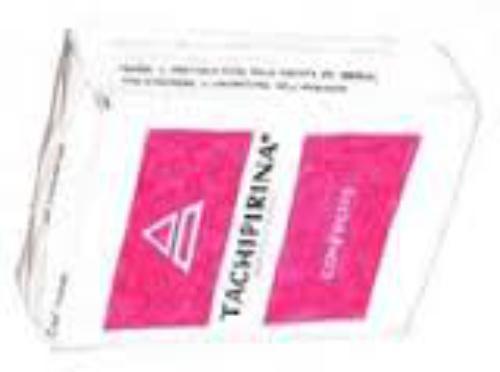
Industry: Medical